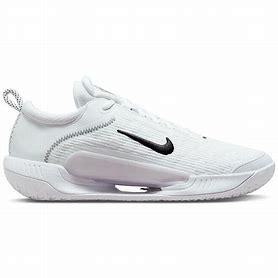
Brand: Nike
Model: Court Zoom NXT